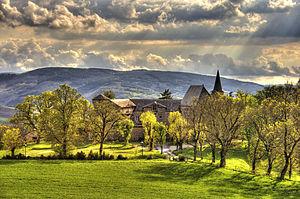
Château de Gissac (Aveyron, France).
Gissac est une commune française, située dans le département de l'Aveyron en région Occitanie, elle appartient à la Communauté de communes du Rougier de Camarès.